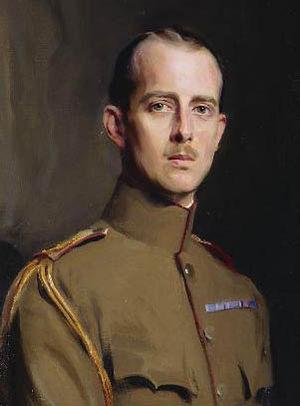
La descendance de Christian IX désigne ici l'ensemble des nombreux descendants du roi de Danemark Christian IX, et de son épouse Louise de Hesse-Cassel.
André de Grèce, prince de Grèce et de Danemark, est né le 2 février 1882 à Athènes, en Grèce, et mort le 3 décembre 1944 à Monte-Carlo, à Monaco. Fils du roi Georges Iᵉʳ de Grèce et beau-père de la reine Élisabeth II du Royaume-Uni, c’est un militaire hellène, surtout connu pour son rôle controversé durant la guerre gréco-turque de 1919-1922.